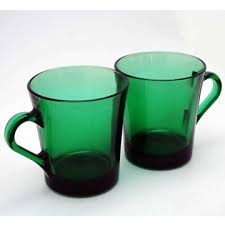
Label: glass